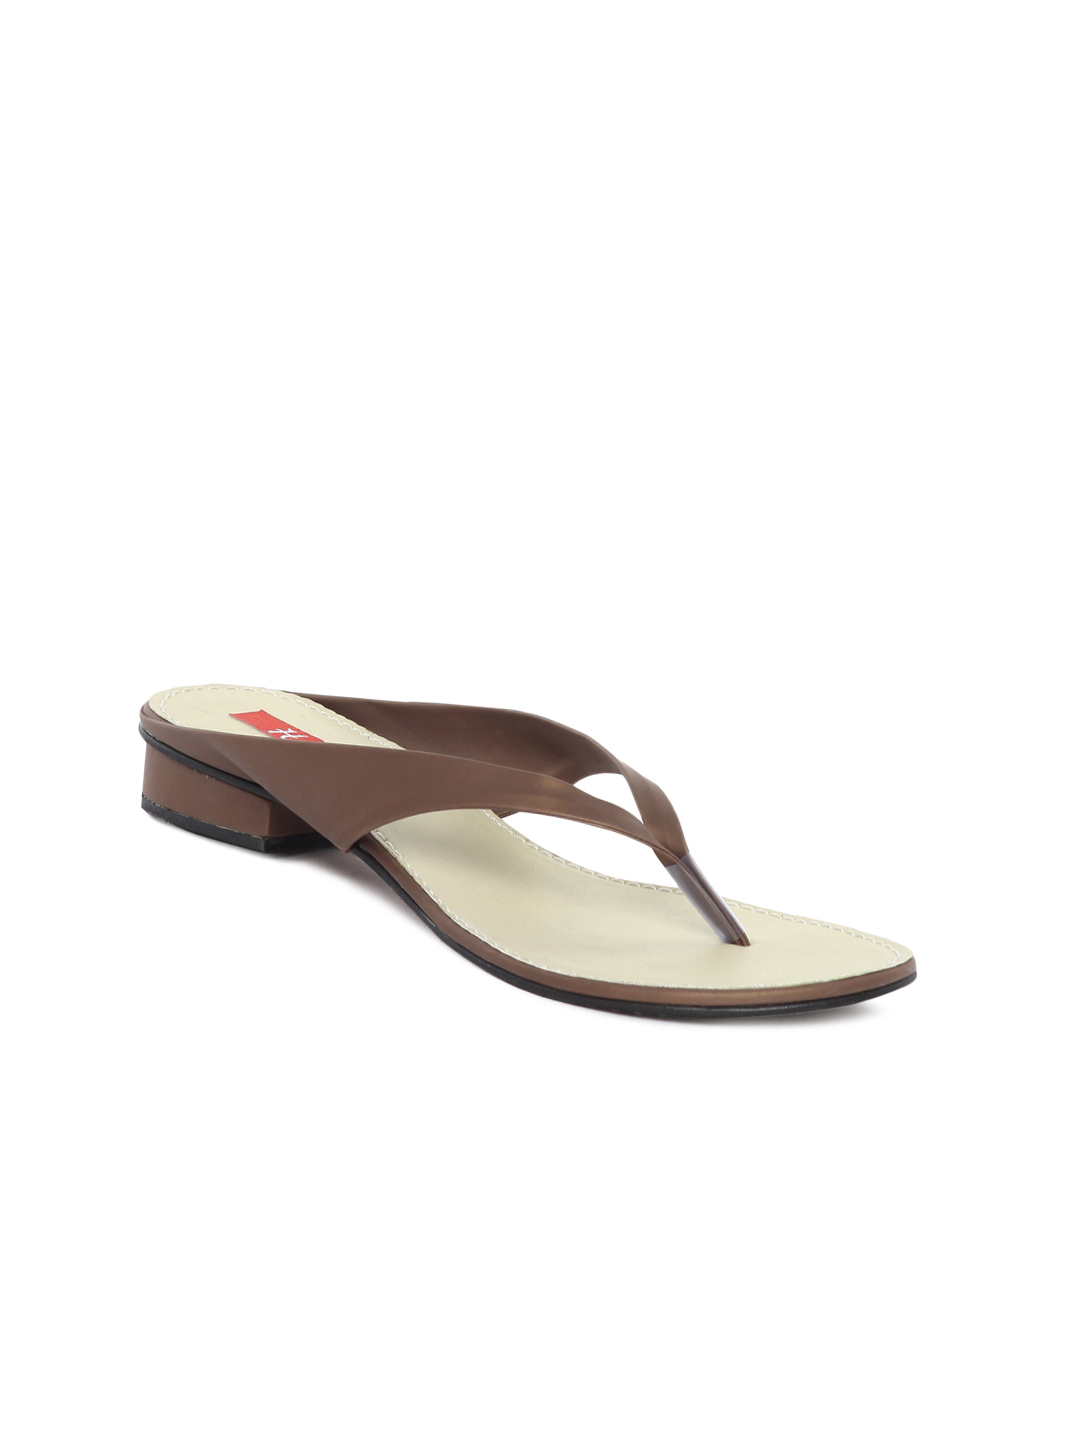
HM Women Brown Flats
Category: Footwear / Shoes / Heels
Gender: Women
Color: Brown
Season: Winter 2012
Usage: Casual